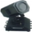
Label: lamp